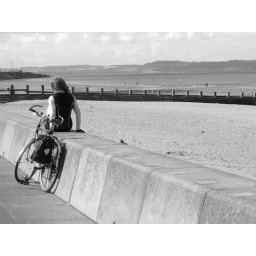
A long bike ride then reward yourself by sitting down on the sea wall by the beach